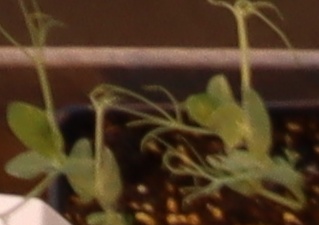
Label: Field Pea